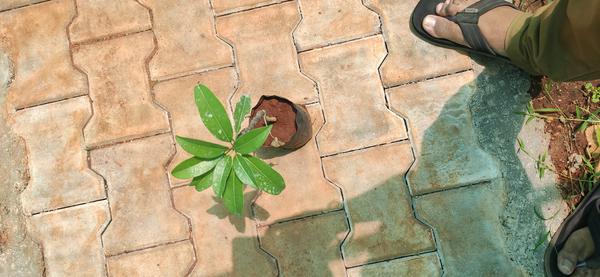
Plant: Sapota